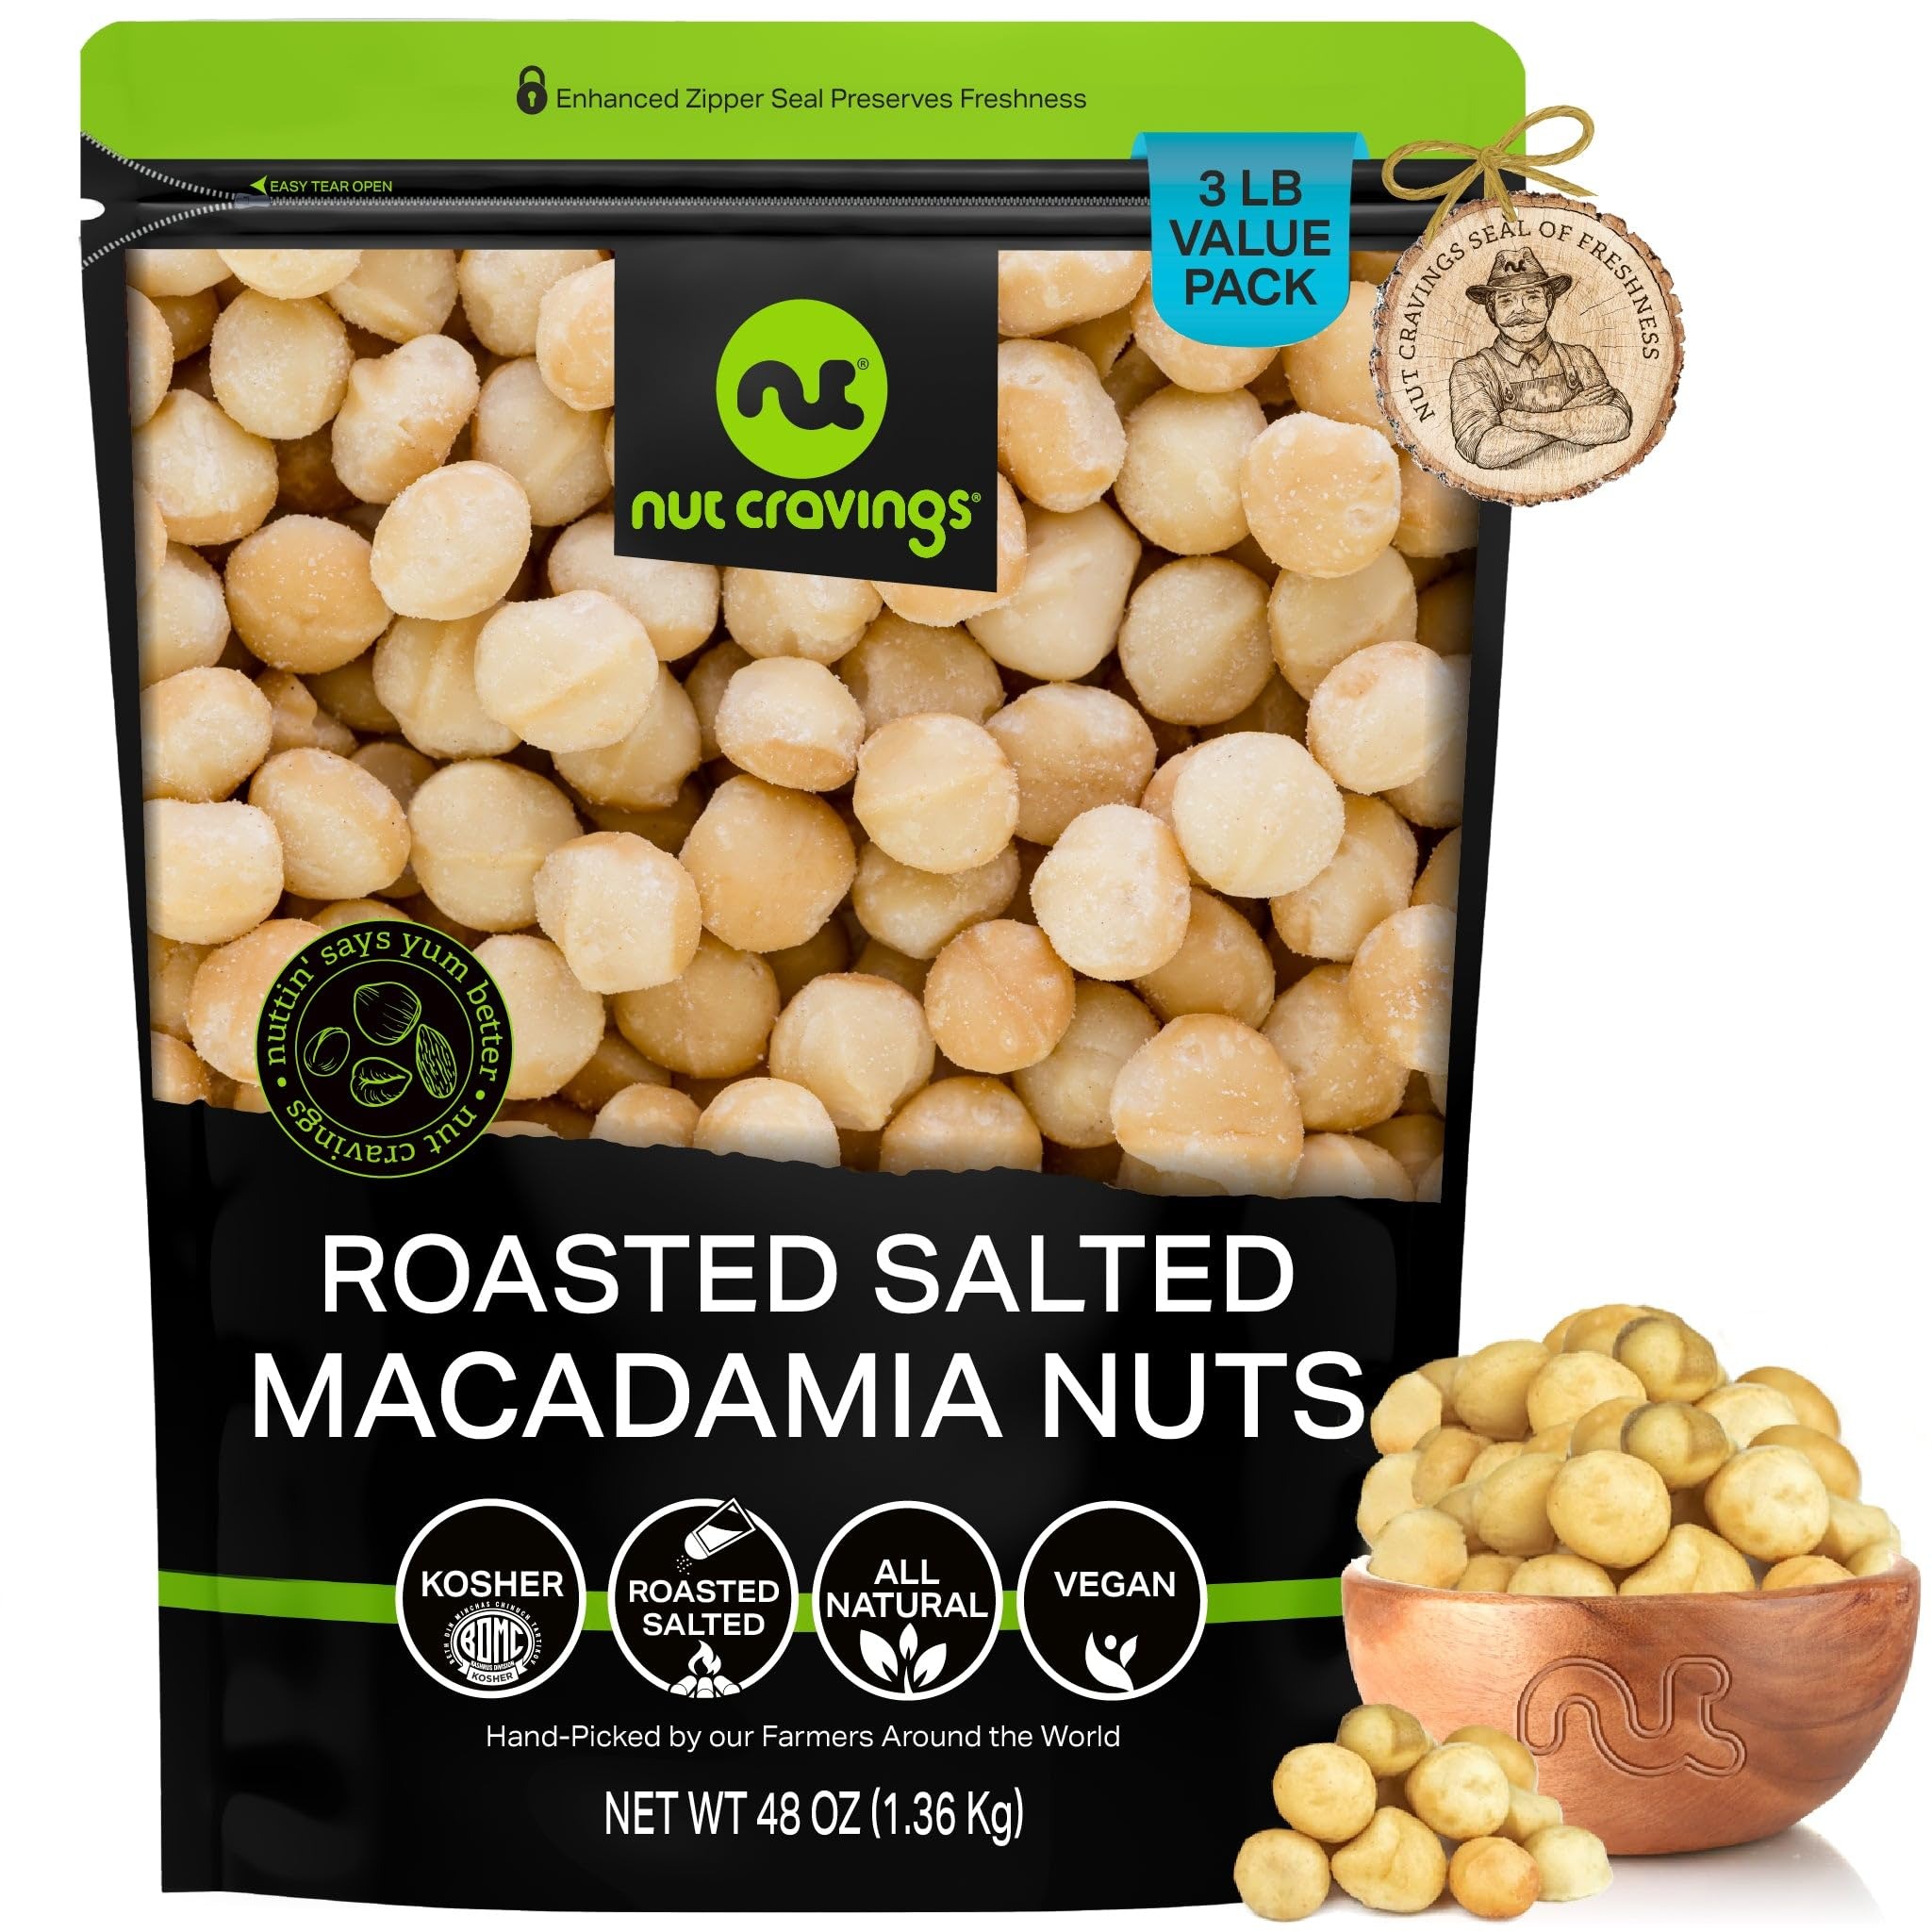
Item Name: NUT CRAVINGS - Roasted & Salted Macadamia Nuts - No Shell, (48oz - 3 LB) Bulk Nuts Packed Fresh in Resealable Bag - Healthy Protein Food Snack, All Natural, Keto Friendly, Vegan, Kosher
Bullet Point 1: THE MOST DELICIOUS ROASTED SALTED MACADAMIA EVER: Our Roasted Macadamia Nuts are huge and roasted to perfection. These Hawaiian delicacies are roasted right in-house and slightly sprinkled with salt so that their flavor makes your taste buds reach the seventh heaven.
Bullet Point 2: IDEAL FOR YUMMY RECIPES, SOLO SNACKING, AND MORE: Roasted Macadamia Nuts are great for solo snacking, baking, desserts, or even preparing savory dishes like grilled mahi mahi Their creamy taste is mouth-watering!
Bullet Point 3: FRESH AND NUTRITIOUS NEVER LOOKED BETTER TOGETHER : Our Roasted Salted Macadamia nuts are not only fresh, crunchy, and full of flavor, but are also a healthy snack choice full of nutrients, vitamins, and antioxidants!
Bullet Point 4: TOP 'NUTCH' RESEALABLE BAG: Our zipper-style easily resealable bags make sure your snacks are kept fresh. Storing them at home? They'll stay fresh. Bringing them to work? They'll stay fresh. Taking them with you on your next trip? Fresh!
Bullet Point 5: FARMERS SEAL OF FRESHNESS: Our Roasted Salted Macadamia nuts are hand picked by our farmers and carefully selected at our packing facilities in New York after passing our strict quality control processes. This ensures you only get the freshest and highest quality nuts in the market.
Product Description: <p>Nut Cravings brings you the perfect treat: a bag of the yummiest quality of nuts.<br><br> Our Roasted Macadamia Nuts are <b>huge and roasted to perfection. These Hawaiian delicacies are roasted right in-house and slightly sprinkled with salt</b> so that their flavor makes your taste buds reach the seventh heaven.<br><br> <b>Treat yourself or a loved one to nature's goodness with our Roasted Macadamia Nuts!<br><br></b> They come beautifully presented in our TOP "NUTCH" bags to provide the ultimate experience. These resealable bags will keep them as fresh and delicious as they were when handpicked at our farms.<br><br><br> <b>Roasted Macadamia Nuts are great for solo snacking, baking, desserts, or even preparing savory dishes like grilled mahi mahi Their creamy taste is mouth-watering!<br><br><br></b> <b>In addition, there's a cute story behind them!<br><br></b> Lewis and Lindsay Cooper founded Nut Cravings in 2015 with the idea of mixing the two things they loved the most: travelling the world, and snacking. Today, our snacks are grown all around the world before travelling all the way to New York to be packed fresh and delivered right to your door.<br><br><br> <b>Do you want to know how much goodness you get in every bag?<br><br></b> We have bags with 16oz (1lb), 32oz (2lb), 48oz (3lb) and 80oz (5lb), you choose your size!<br><br> Ready to get delighted by these delicious snacks?
Value: 48.0
Unit: Ounce

Price: 35.97